Silent Hill (film)

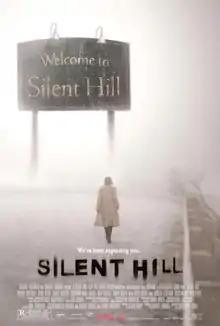
American theatrical release poster

Silent Hill is a 2006 supernatural horror film directed by Christophe Gans and written by Roger Avary, based on the video game series of the same name published by Konami. The first installment in the "Silent Hill" film series, it stars Radha Mitchell, Sean Bean, Laurie Holden, Deborah Kara Unger, Kim Coates, Tanya Allen, Alice Krige and Jodelle Ferland. The plot follows Rose da Silva, who takes her adopted daughter, Sharon, to the town of Silent Hill, for which Sharon cries while sleepwalking. Rose is involved in a car accident near the town and awakens to find Sharon missing. While searching for her daughter, she fights a local cult and begins to uncover Sharon's connection to the town's dark past.